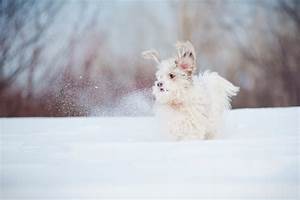
Label: dog